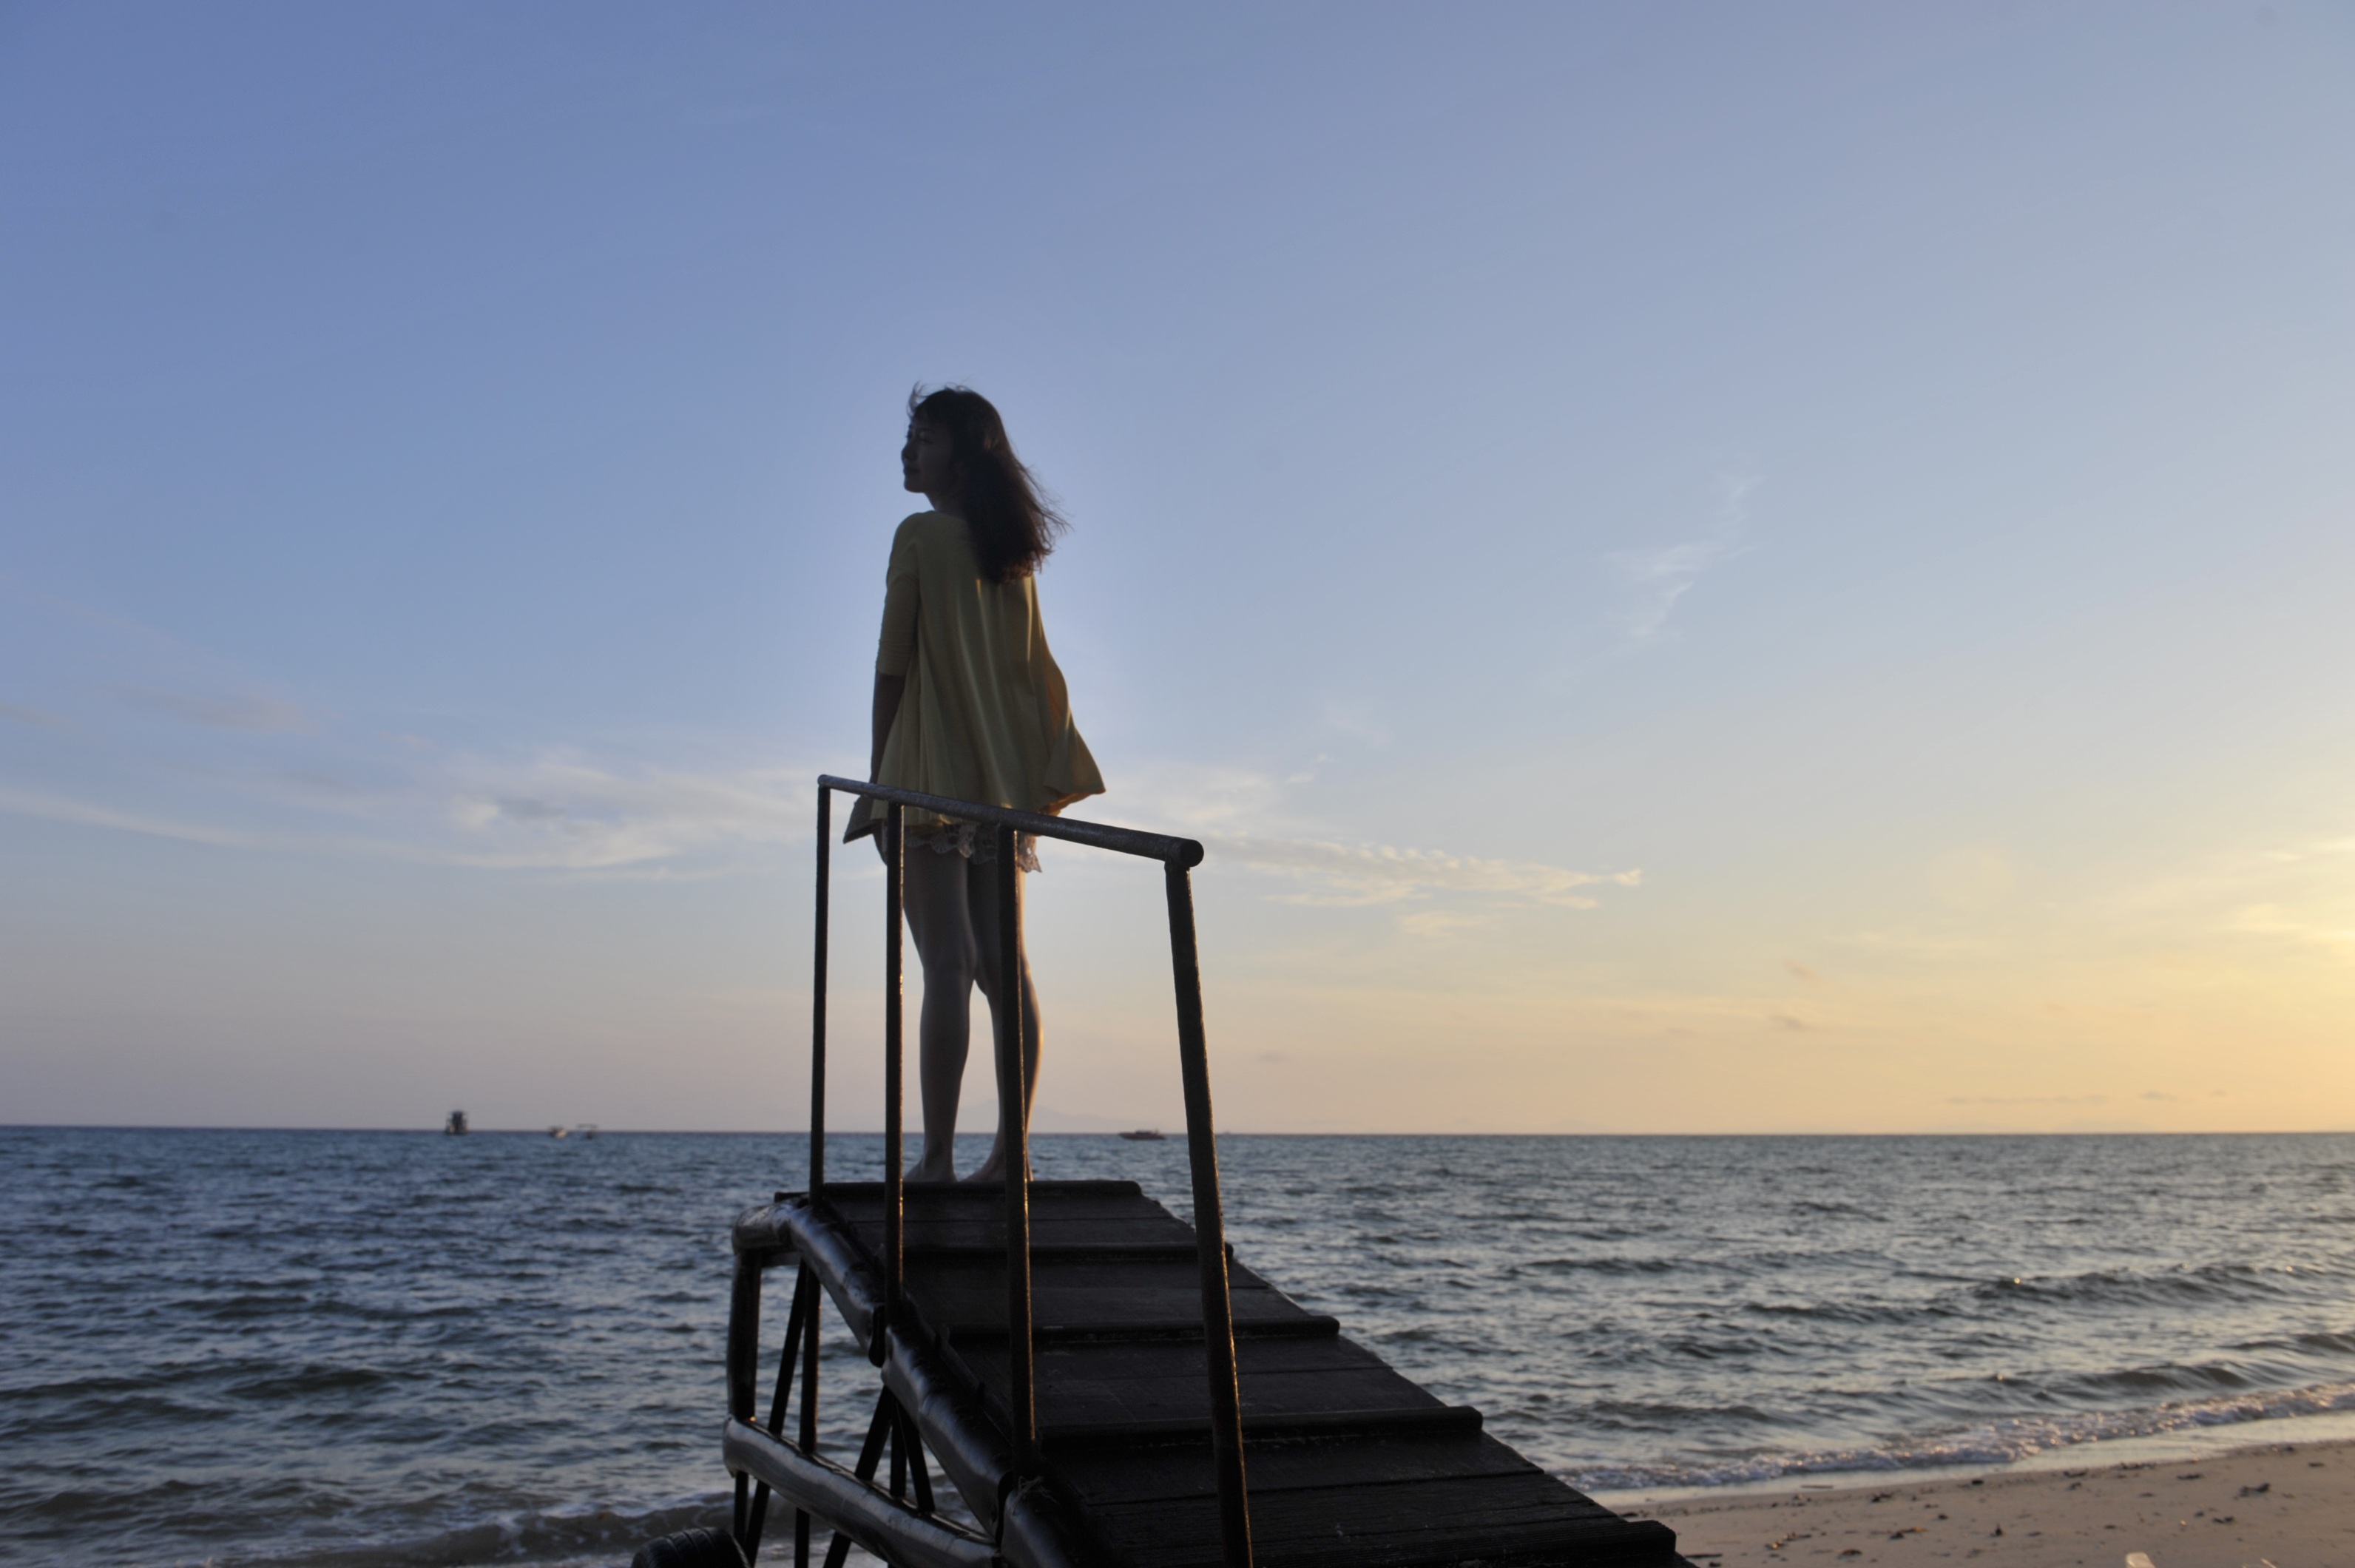
beach, sea, coast, ocean, horizon, sunset, sunlight, shore, wind, vacation, tower, bay, body of water, look, cape, the sea, sea level rise